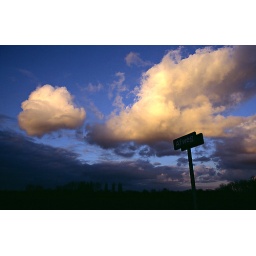
Nature Reserve De Blauwe Kamer, Netherlands. Love the orange clouds against the blue background.